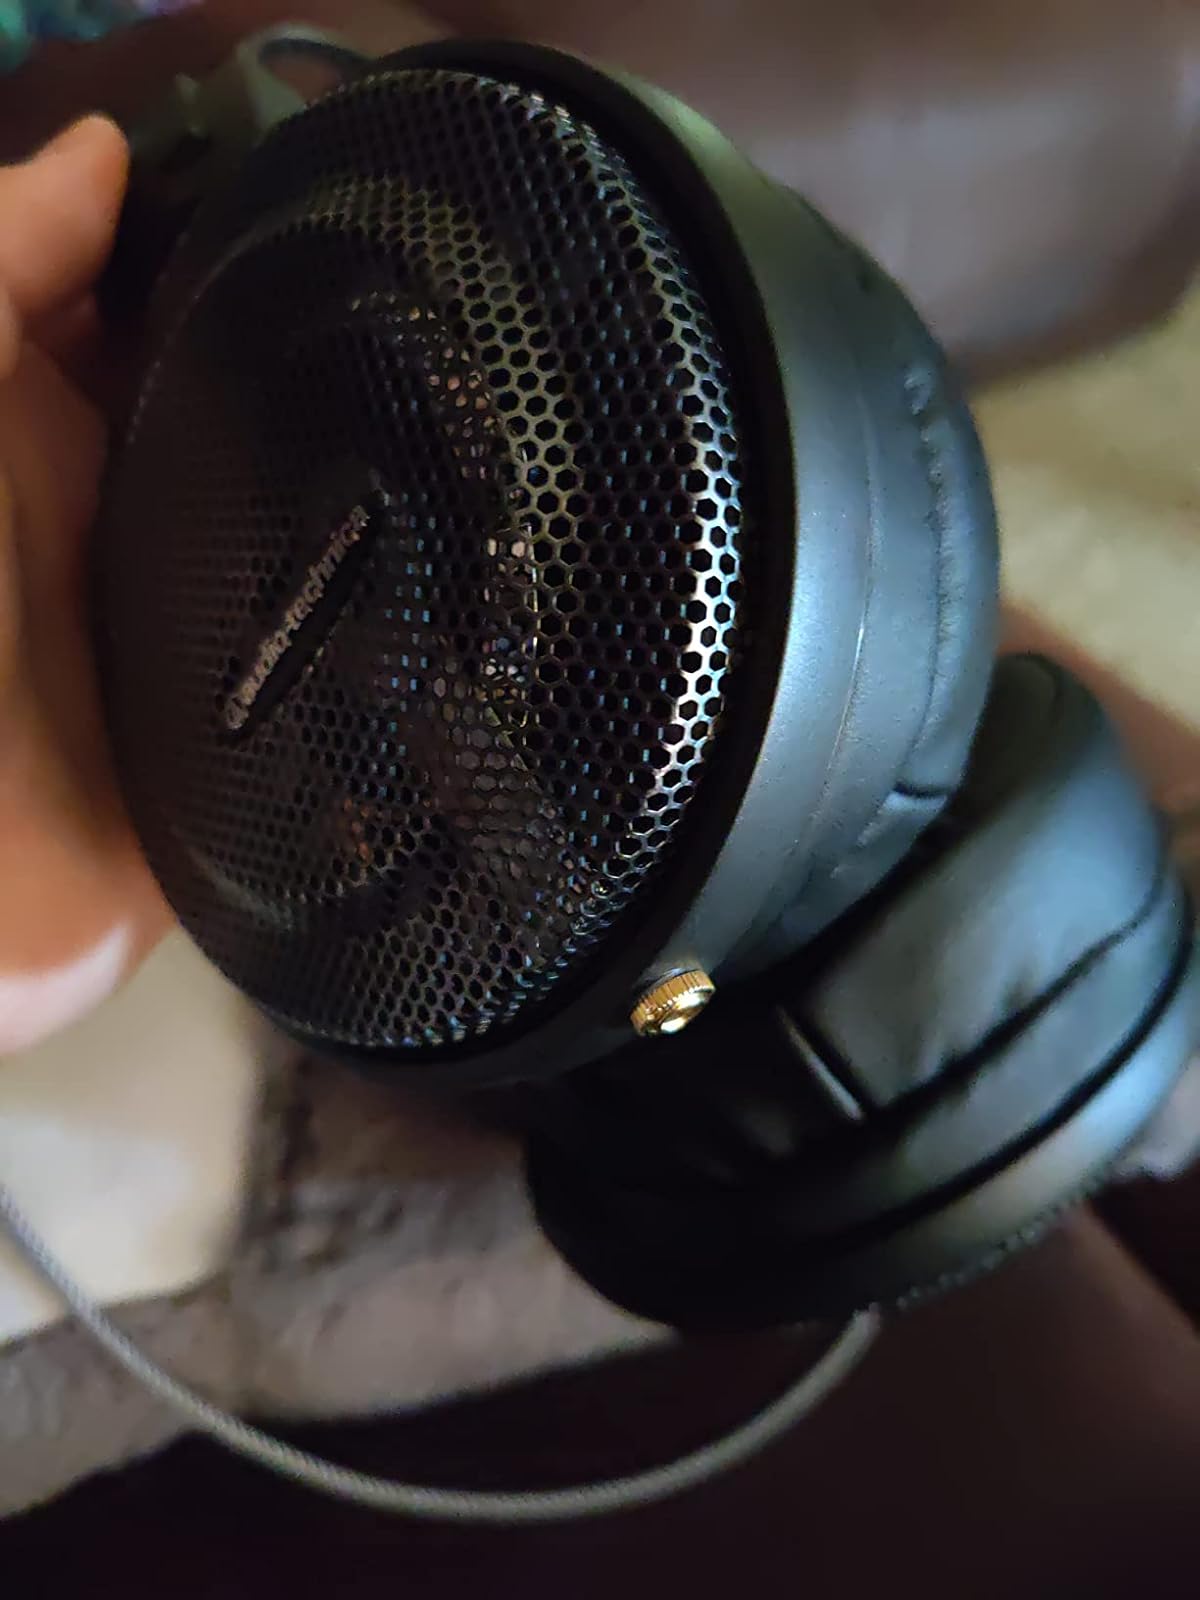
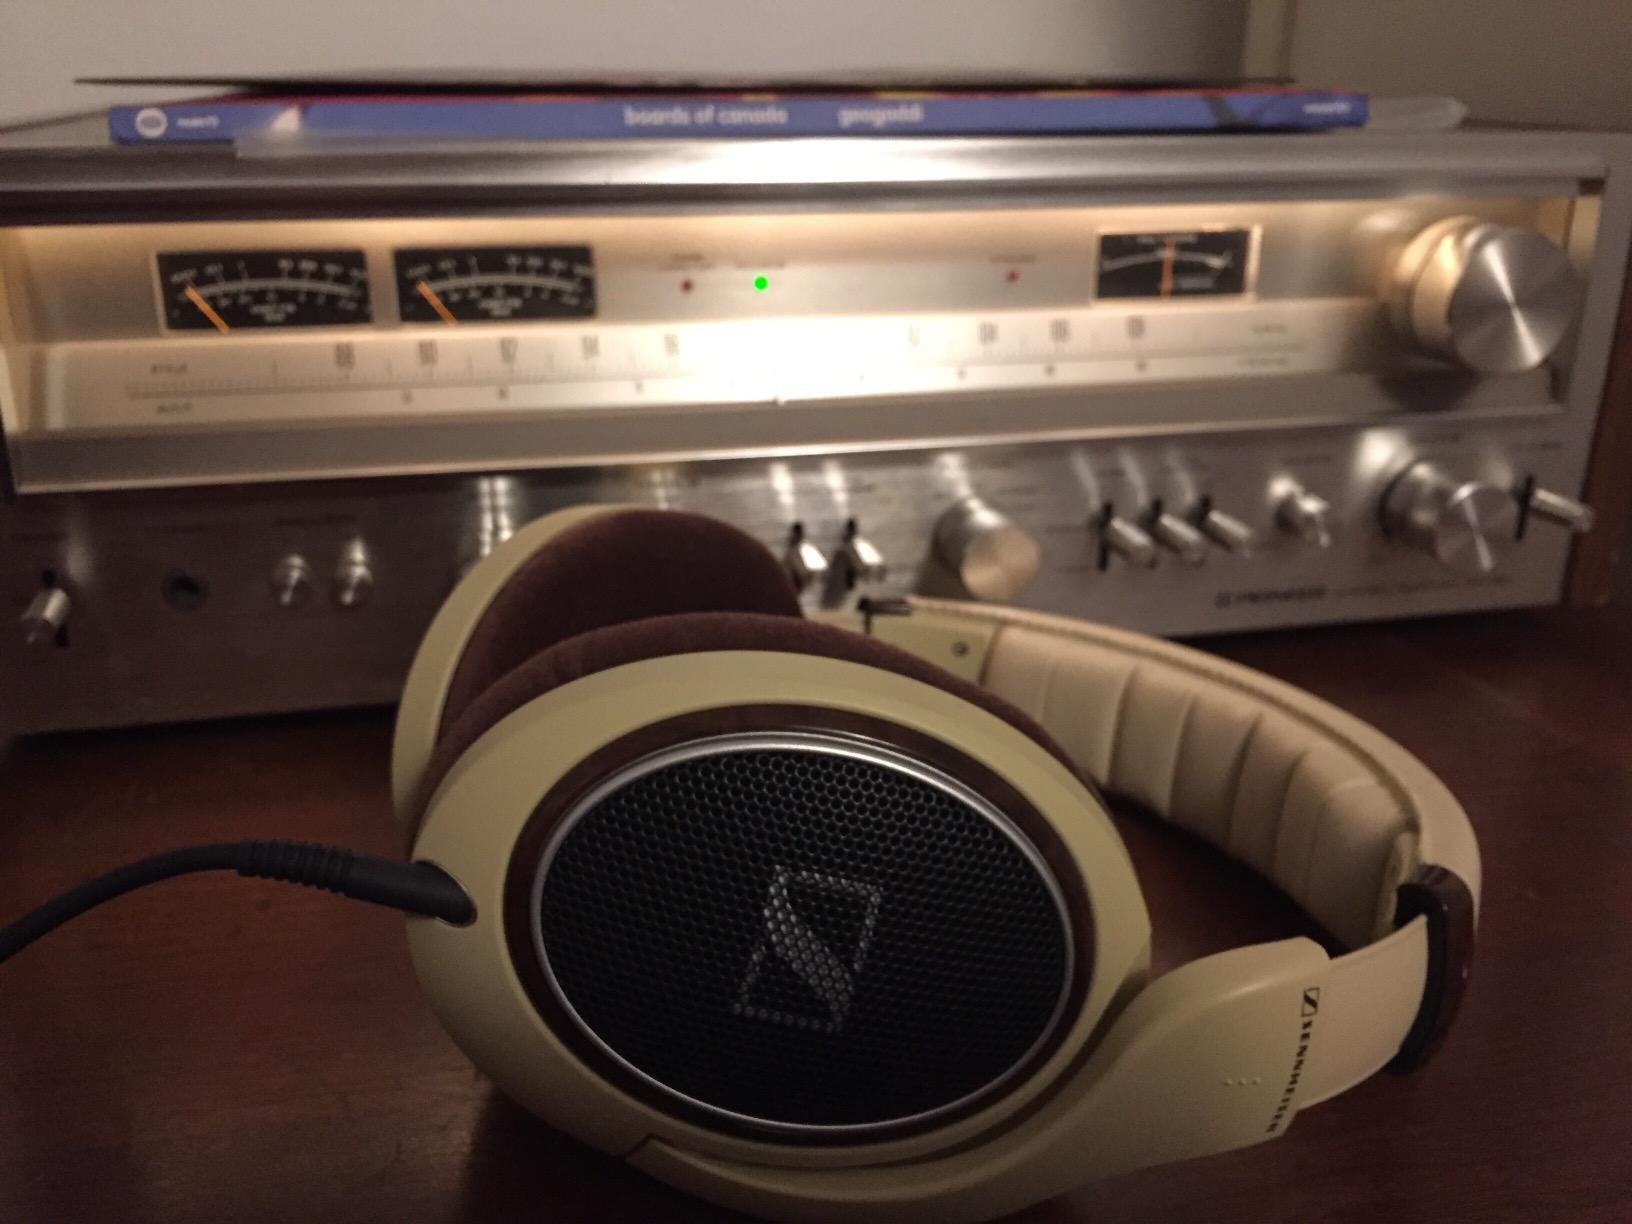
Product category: headphones
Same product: no